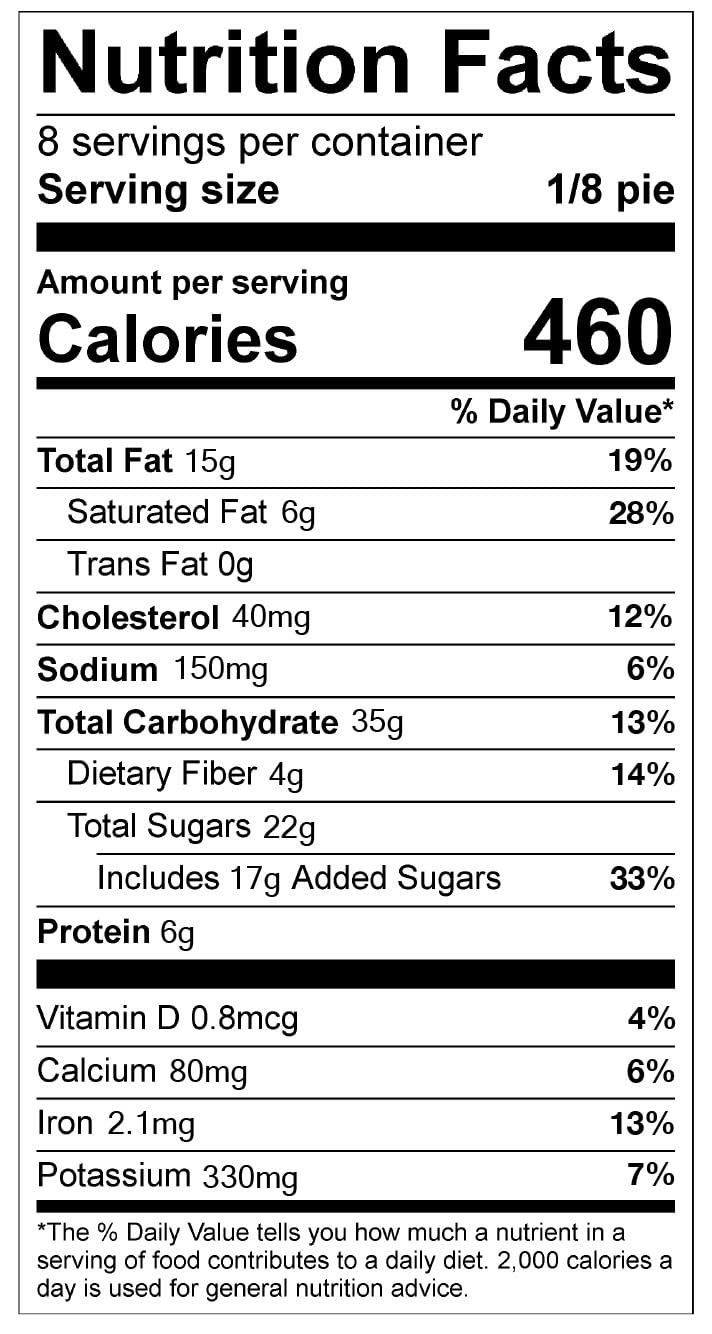
Item Name: Gourmet Sweet Potato Pie (Dutch)
Bullet Point 1: Gourmet 10inch Pie
Bullet Point 2: Sweet Potato Pie
Bullet Point 3: Healthy Desert
Bullet Point 4: Hand-Crafted Pie
Product Description: Indulge in our 10-inch Hand-Crafted Gourmet Sweet Potato Pie, a dessert that perfectly balances deliciousness with health benefits. Made from nutrient-rich sweet potatoes, this pie offers a wholesome alternative to traditional desserts. Sweet potatoes are packed with vitamins A and C, fiber, and antioxidants, making each slice not just a treat for your taste buds but also a boost for your well-being. What sets this pie apart is its irresistible crumble streusel topping, adding a delightful crunch that complements the smooth, creamy filling. At nearly 2 inches tall, this pie is generously portioned, making it perfect for sharing at gatherings or enjoying as a special treat. Whether you're looking for a healthier dessert option or simply want to savor a rich, flavorful pie, our Sweet Potato Gourmet Pie is the perfect choice.
Value: 1.0
Unit: Count

Price: 79.99